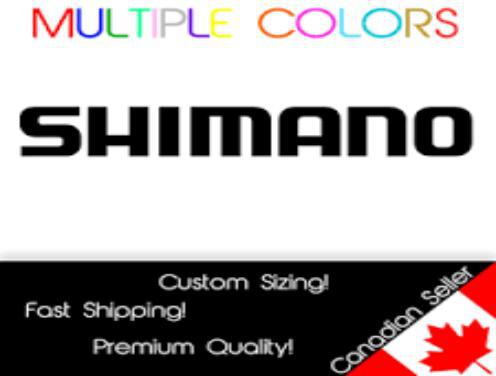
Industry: Others